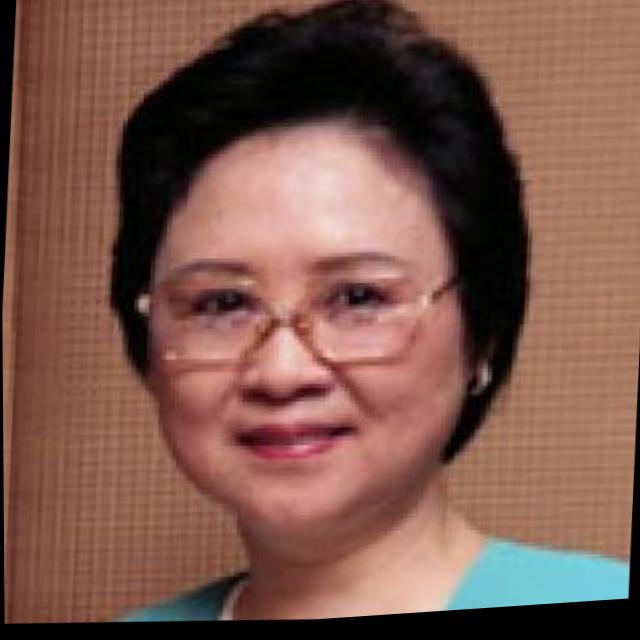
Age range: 45-64